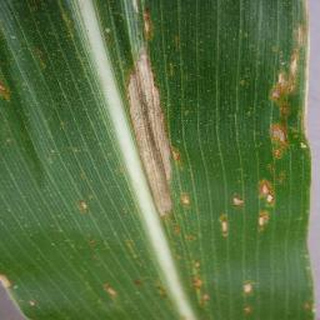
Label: corn_northern_leaf_blight